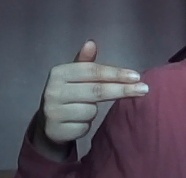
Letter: ghain